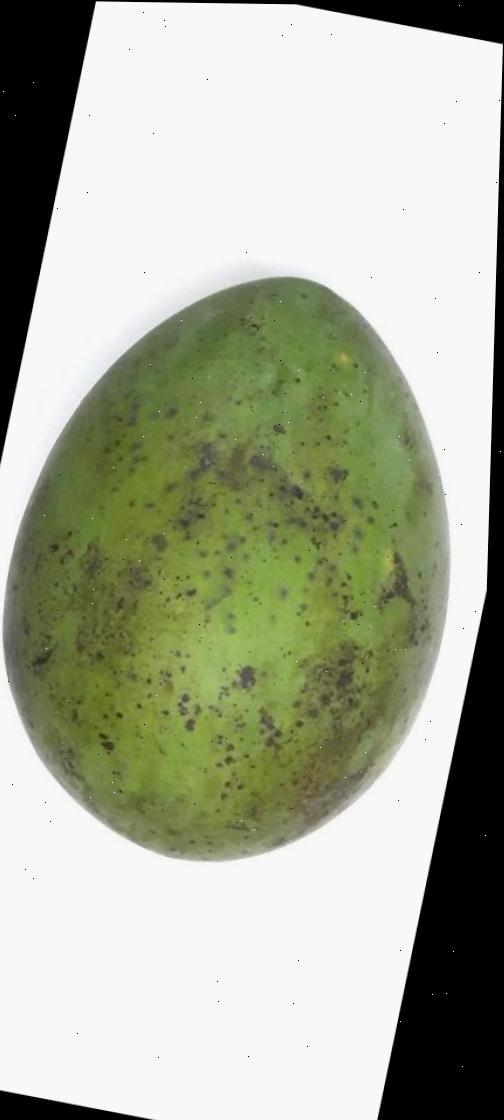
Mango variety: Harivanga